Herbert F. Christian

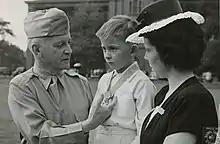
Christian's Medal of Honor being presented to his son

Christian was born on June 18, 1912, in Byesville, Ohio, the son of John G. Christian and Nellie Arthurs. He was a former inmate of the Ohio Boys' Industrial School, a reform school. Christian, then a truck driver, married saleswoman Katherine Hoffman on 27 January 1939, and had a son with her in 1940. He subsequently worked as an insurance salesman in Canton, Ohio.